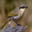
Label: bird